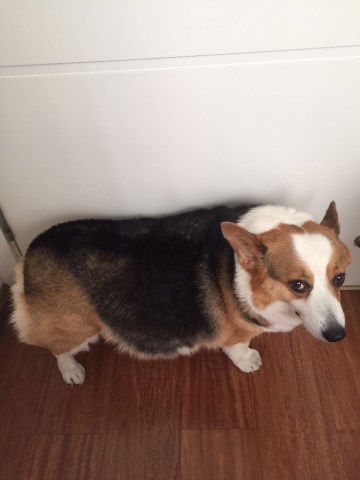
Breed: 2909-n000116-Cardigan